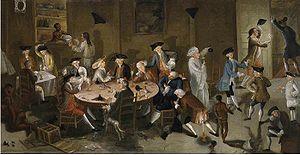
Esek Hopkins, né le 26 avril 1718 à Scituate et mort le 26 février 1802, est un capitaine et la marine marchande et corsaire américain. Il est le commandant en chef de la Continental Navy durant la Révolution américaine.
John Greenwood, né à Boston en 1727 et mort à Kent en 1792, est un portraitiste et graveur américain.